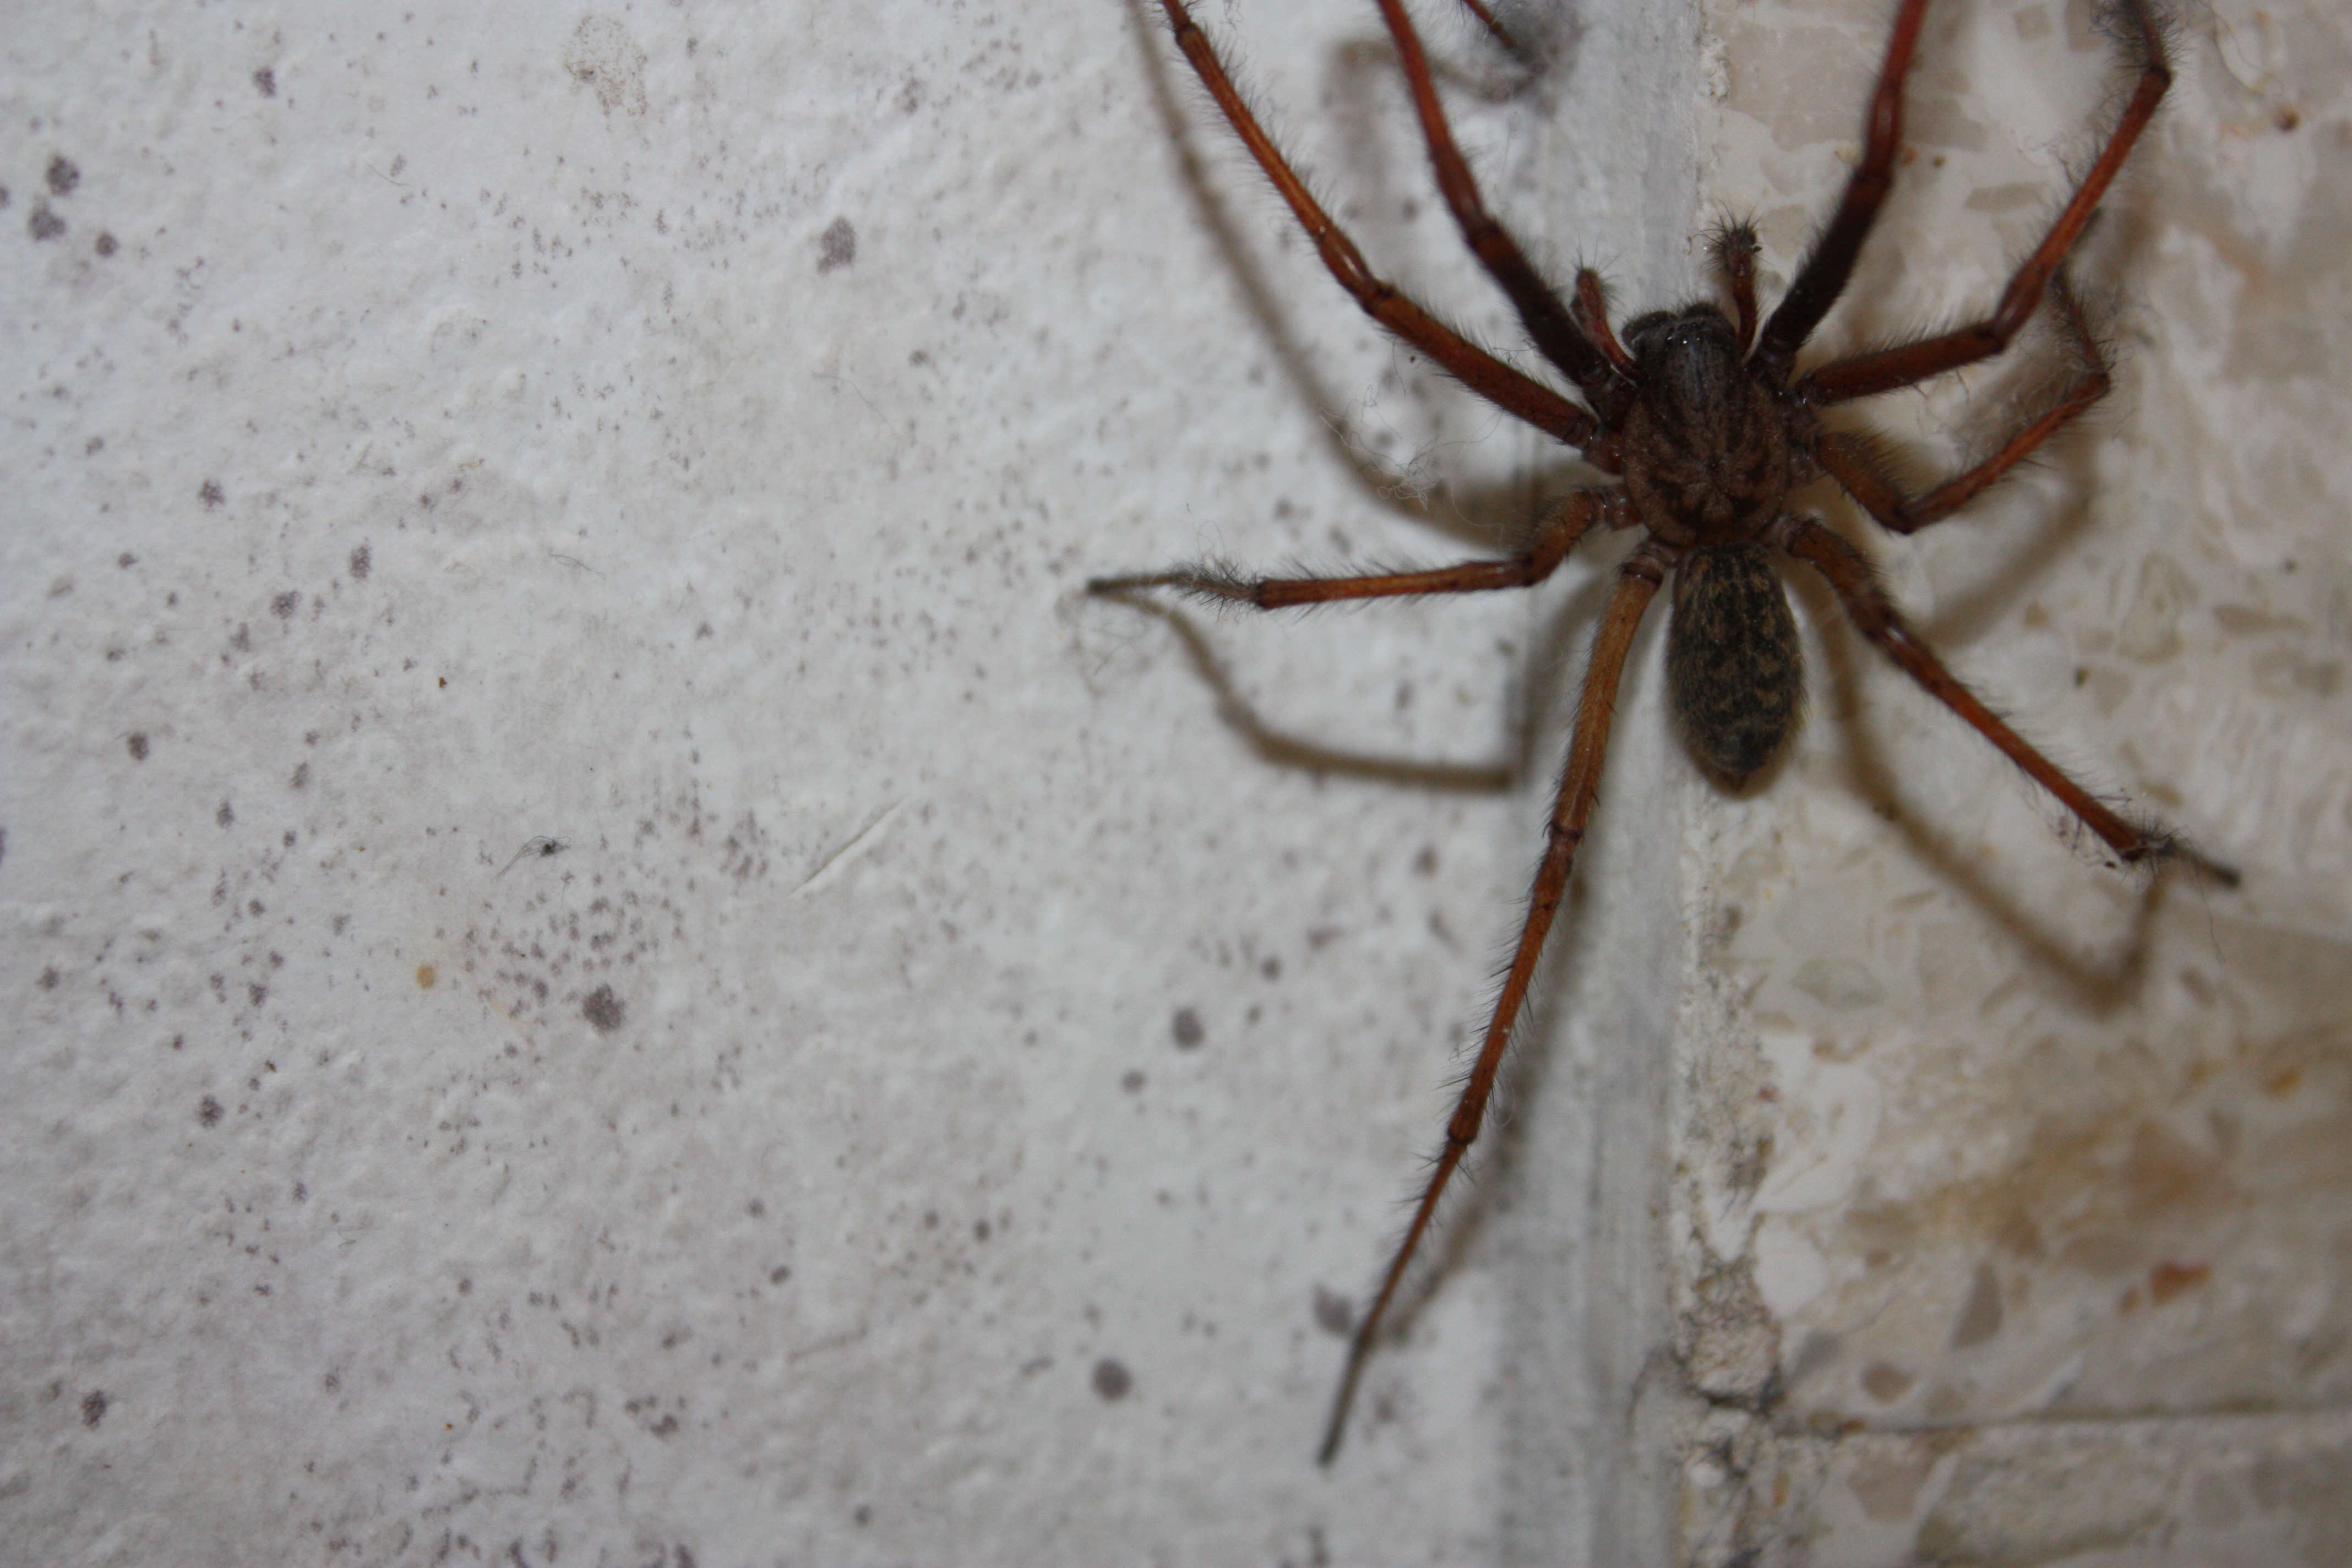
insect, close, fauna, invertebrate, spider, arachnid, macro photography, arthropod, wolf spider